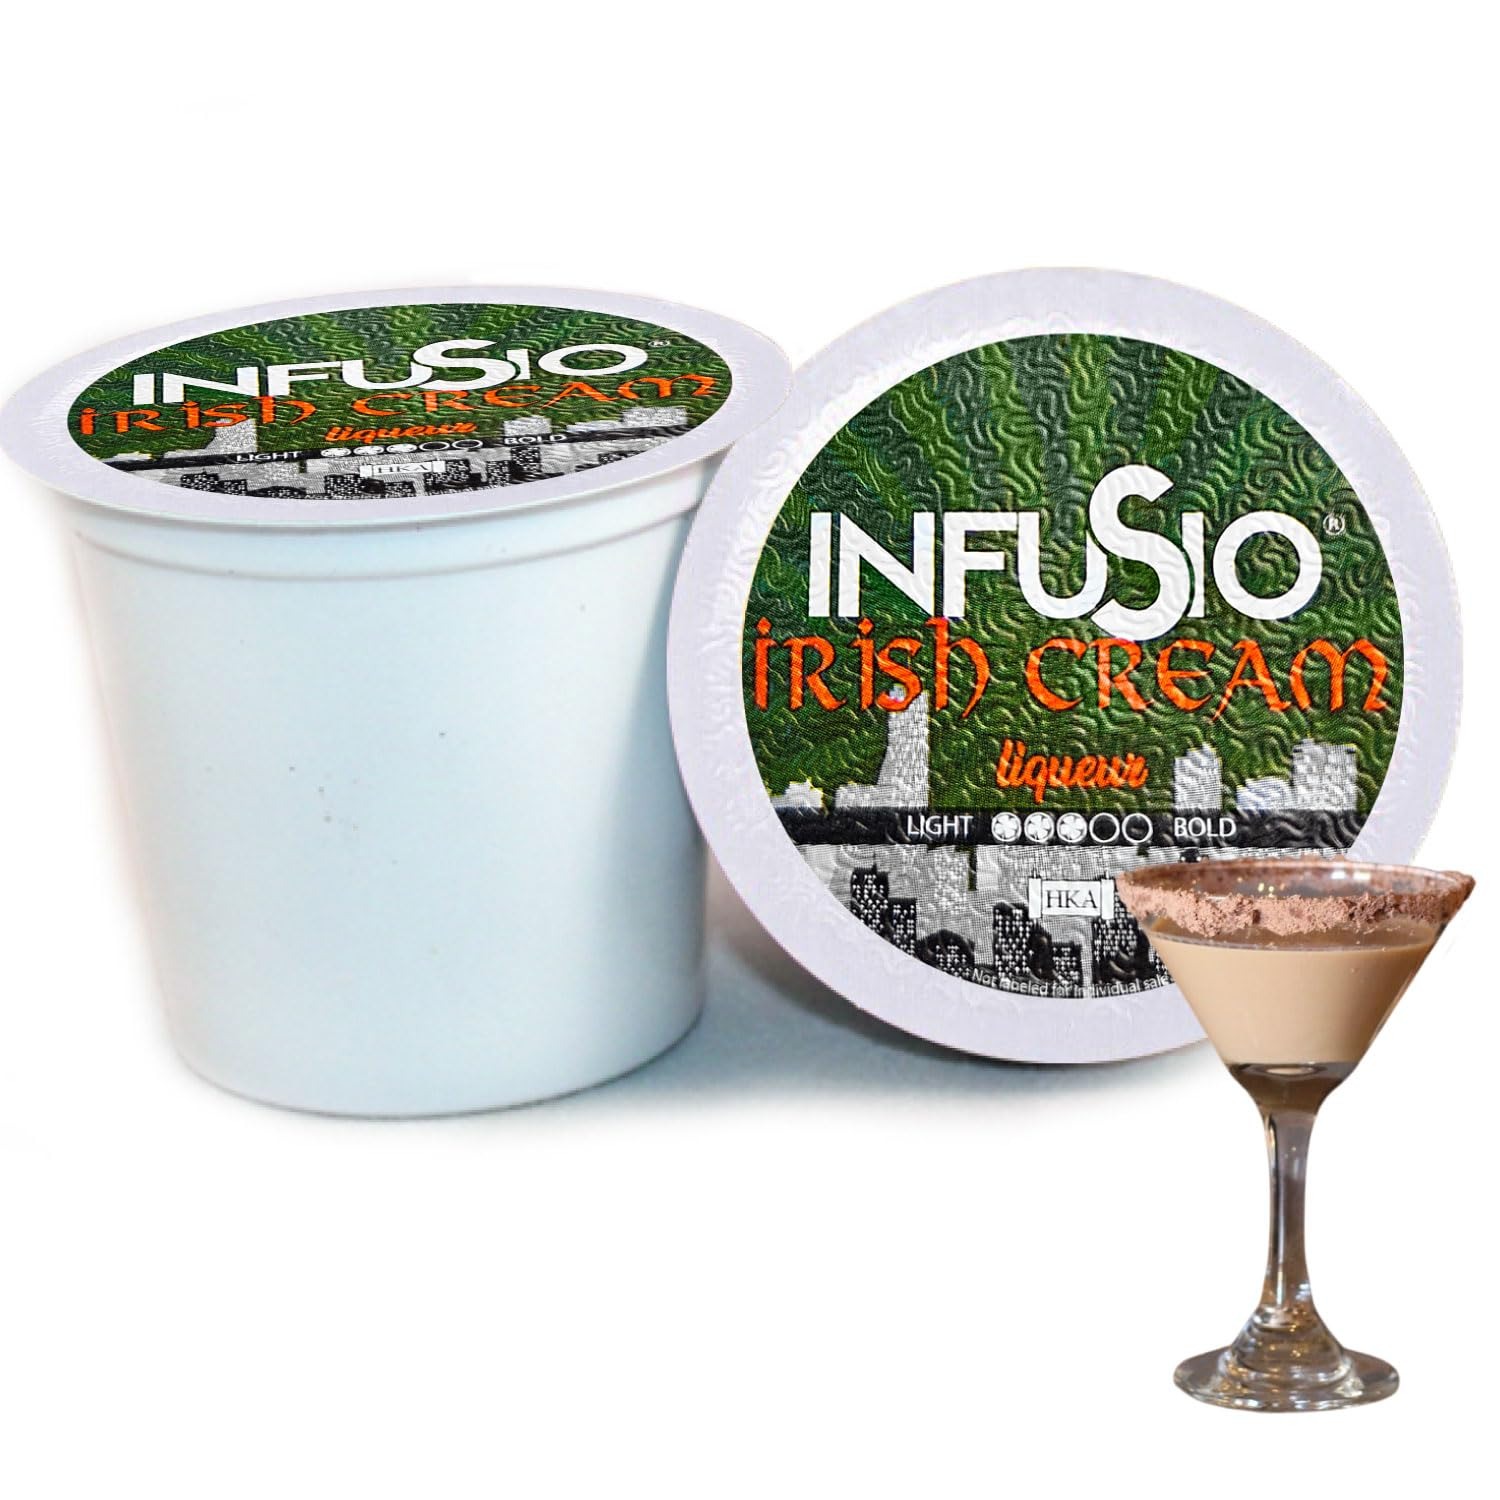
Item Name: InfuSio Coffee Pods 96 Count Irish Cream Flavored Medium Roast Single serve Coffee pods for Keurig K Cups Brewers - InfuSio Premium Roasted Keurig 2.0 Compatible
Bullet Point 1: 𝙄𝙣𝙛𝙪𝙨𝙚𝙙 𝙬𝙞𝙩𝙝 𝘾𝙤𝙘𝙠𝙩𝙖𝙞𝙡-𝙄𝙣𝙨𝙥𝙞𝙧𝙚𝙙 𝙁𝙡𝙖𝙫𝙤𝙧 – What would you like your coffee infused with? Irish Cream? Buttered Rum? How about Espresso Martini or Cinnamon Whiskey? With InfuSio’s Cask & Coffee Collection, you get 120 single-serve pods across 12 bold blends inspired by classic cocktails—crafted with zero alcohol, and full of flavor.
Bullet Point 2: 12 𝙎𝙥𝙞𝙧𝙞𝙩𝙚𝙙 𝘽𝙡𝙚𝙣𝙙𝙨, 𝙊𝙣𝙚 𝙇𝙚𝙜𝙚𝙣𝙙𝙖𝙧𝙮 𝙋𝙖𝙘𝙠 – This isn’t your average variety pack. Inside, you’ll find twelve distinct blends—each designed to capture the essence of your favorite liqueurs and after-dinner drinks. Try them all and discover your go-to roast with a spirited twist.
Bullet Point 3: 𝙕𝙚𝙧𝙤 𝘼𝙡𝙘𝙤𝙝𝙤𝙡, 𝙕𝙚𝙧𝙤 𝙎𝙪𝙜𝙖𝙧, 𝙕𝙚𝙧𝙤 𝘾𝙖𝙡𝙤𝙧𝙞𝙚𝙨 – Enjoy bold, decadent taste without the guilt. InfuSio’s Spirited Sips use 100% Arabica beans, naturally infused with layered flavor and roasted fresh. No sweeteners. No calories. No artificial aftertaste.
Bullet Point 4: 𝙆𝙚𝙪𝙧𝙞𝙜 𝘾𝙤𝙢𝙥𝙖𝙩𝙞𝙗𝙡𝙚 & 𝙆𝙤𝙨𝙝𝙚𝙧 𝘾𝙚𝙧𝙩𝙞𝙛𝙞𝙚𝙙 – InfuSio pods work perfectly with all Keurig K-Cup brewers, including 2.0 models. Certified Kosher by HKA. NOTE: INSERT COFFEE POD IN BREWER AND CLOSE FIRMLY TO AVOID BREWING ERROR!
Bullet Point 5: 𝘽𝙧𝙖𝙣𝙙 𝘿𝙞𝙨𝙘𝙡𝙖𝙞𝙢𝙚𝙧 – InfuSio Coffee is not affiliated with or endorsed by Keurig Dr Pepper. Keurig, K-Cup, and Green Mountain are registered trademarks of Keurig Dr Pepper.
Product Description: InfuSio Spirited Sips – Irish Cream Flavored Coffee, 96 Count, Medium Roast, Keurig-Compatible Pods Elevate your coffee ritual with InfuSio Spirited Sips – Irish Cream, a decadent medium roast inspired by the silky richness of the classic liqueur—crafted with zero alcohol and full flavor in every cup. Each of the 96 single-serve pods brings notes of toasted vanilla, smooth chocolate, and a creamy finish, making it a standout indulgence in any coffee lover’s rotation. Irish Cream is one of twelve unique, cocktail-inspired blends in the InfuSio Cask & Coffee Collection, a tribute to the flavors and flair of classic barroom favorites—reimagined as full-bodied, sugar-free coffee. Explore the bold edge of Espresso Martini, the nutty indulgence of Almond Amaretto and Bourbon Pecan, the warm spice of Cinnamon Whiskey, or the exotic fusion of Rum & Horchata and Carajillo. Every blend in the collection is roasted to a balanced medium profile and crafted without added sugar or artificial aftertaste. Whether you’re savoring this Irish Cream solo or using it as a gateway into the full Cask & Coffee Collection, Spirited Sips delivers craft coffee with character—no bartender required. Compatible with Keurig 2.0 and most single-serve brewers.
Value: 96.0
Unit: Count

Price: 37.45